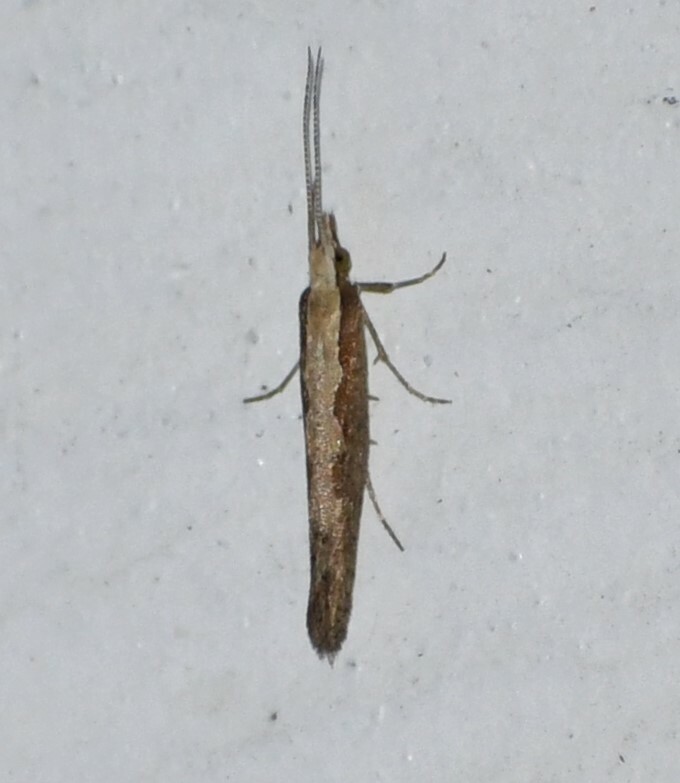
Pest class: diamondback_moth